Parkpop

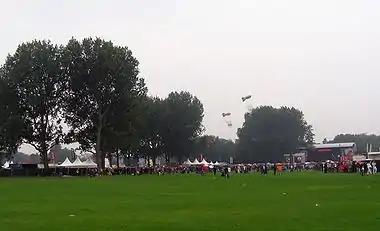

Parkpop festival was a free music festival held annually on the last Sunday of June in the city of The Hague, Netherlands.